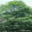
Label: maple_tree